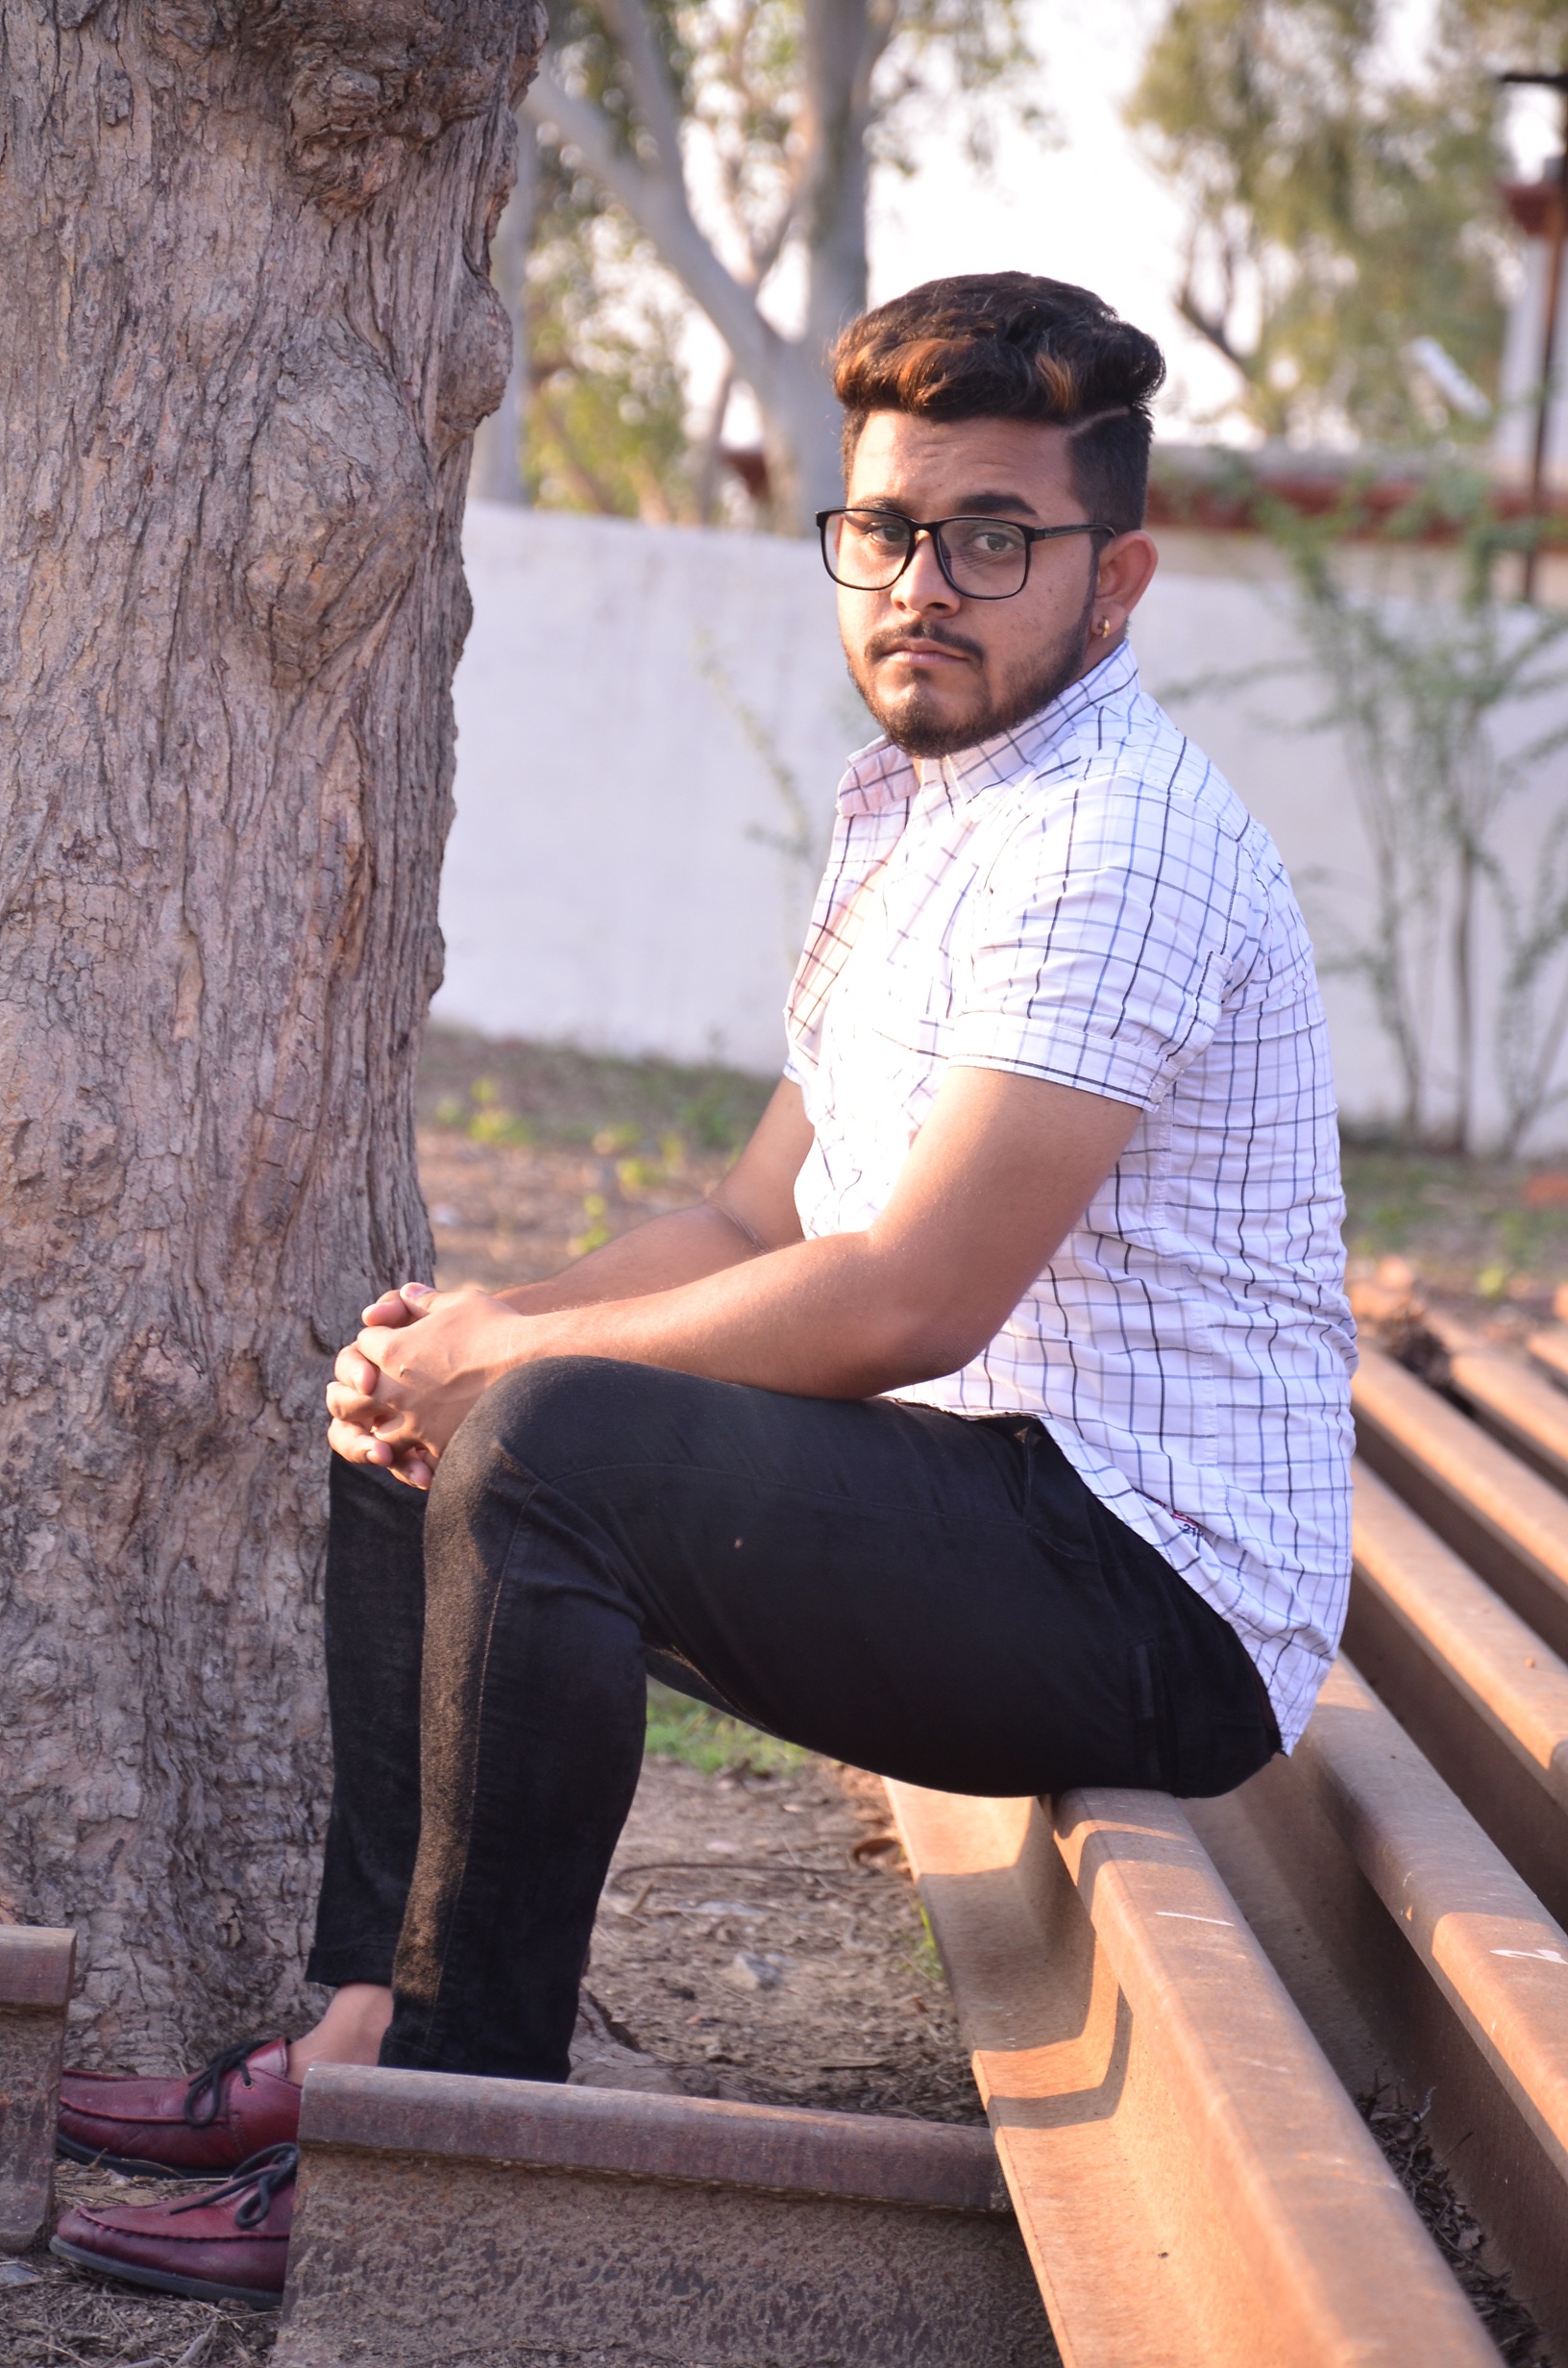
man, person, people, hair, male, portrait, model, spring, sitting, artist, photograph, beauty, attractive, fashionable, photo shoot, human positions, physical fitness